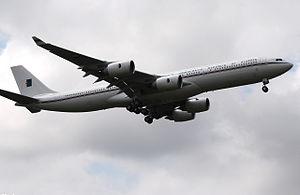
L'Airbus A340 est un avion de ligne quadriréacteur long-courrier de grande capacité fabriqué par Airbus de 1991 à 2011. Il est décliné en plusieurs versions suivant la capacité ou le rayon d'action désiré par chaque compagnie. Cette famille d'appareils a été conçue avec un design semblable à celui de l'Airbus A330, car ces deux modèles sont dérivés. Mais il est équipé de quatre réacteurs au lieu de deux.